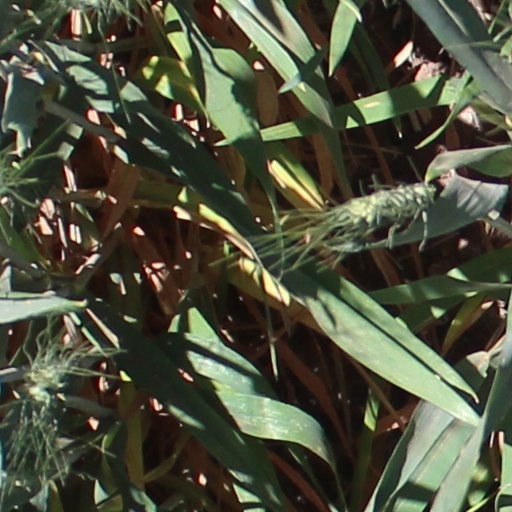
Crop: wheat